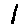
Label: 1